Molla Wagué

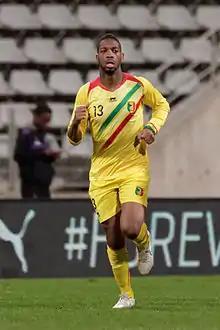
Wagué with Mali in 2015

Molla Wagué (born 21 February 1991) is a professional footballer who plays as a centre back. Born in France, he represented the country at U19 youth level before switching to the Mali senior national team.